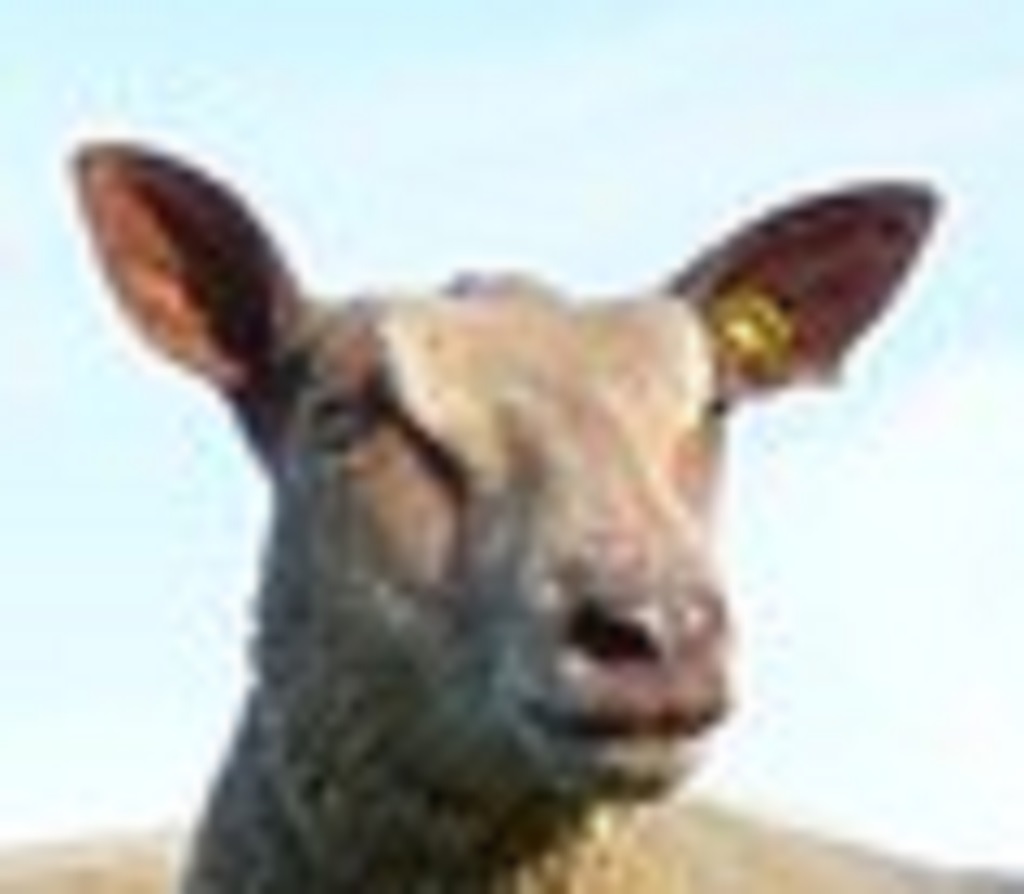
Label: no pain